Robert Mawer

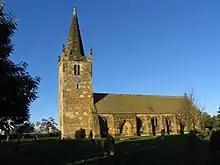
St Catherine's

This building is Grade II listed. It was designed by John Dobson of Leeds. The foundation stone was laid on 1 January 1850. Robert Mawer executed the pulpit, font and reredos.